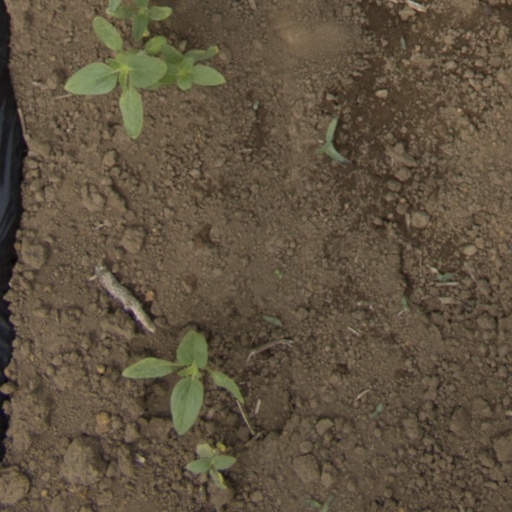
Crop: Jerusalem artichoke